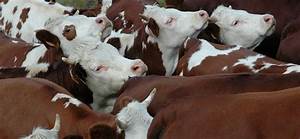
Label: mucca